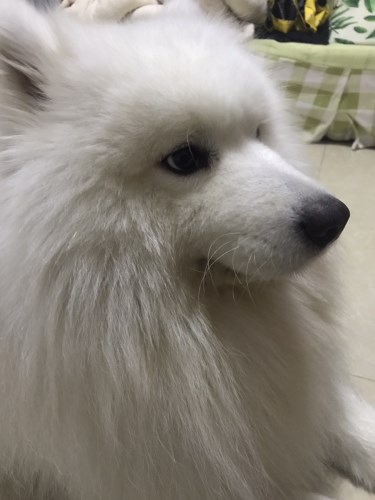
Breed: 2192-n000088-Samoyed